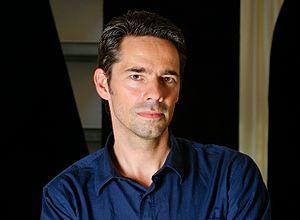
Jacob van Rijs, né le 22 mars 1965 à Amsterdam, est un architecte néerlandais.